AUSCANNZUKUS

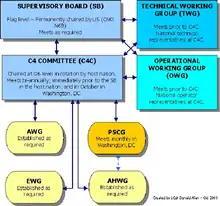
AUSCANZUKUS structure.

The current AUSCANNZUKUS organization consists of the supervisory board, C4 Committee, and various other subordinate groups.